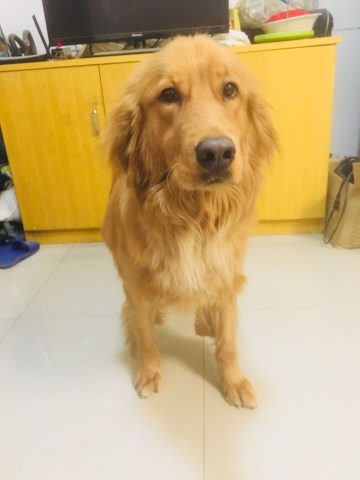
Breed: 5355-n000126-golden_retriever